MS. Found in a Bottle

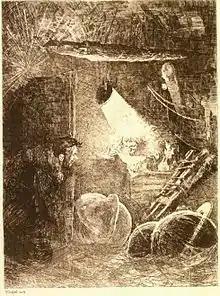
Illustration by "Wogel" for an early edition

An unnamed narrator, estranged from his family and country, sets sail as a passenger aboard a cargo ship from Batavia (now known as Jakarta, Indonesia). Some days into the voyage, the ship is first becalmed, then hit by a simoom (a combination of a sand storm and hurricane) that capsizes the ship and sends everyone except the narrator and an old Swede overboard. Driven southward by the magical simoom towards the South Pole, the narrator's ship eventually collides with a gigantic black galleon, and only the narrator manages to scramble aboard. Once aboard, the narrator finds outdated maps and useless navigational tools throughout the ship, the timbers of which seem somehow to have grown or expanded over time. Also, he finds it to be manned by elderly crewmen who are unable to see him; he obtains writing materials from the captain's cabin to keep a journal (the "manuscript" of the title), which he resolves to cast into the sea. This ship too continues to be driven southward, and he notices the crew appears to show signs of hope at the prospect of their destruction as it reaches Antarctica. The ship enters a clearing in the ice, where it is caught in a vast whirlpool and begins to sink into the sea.